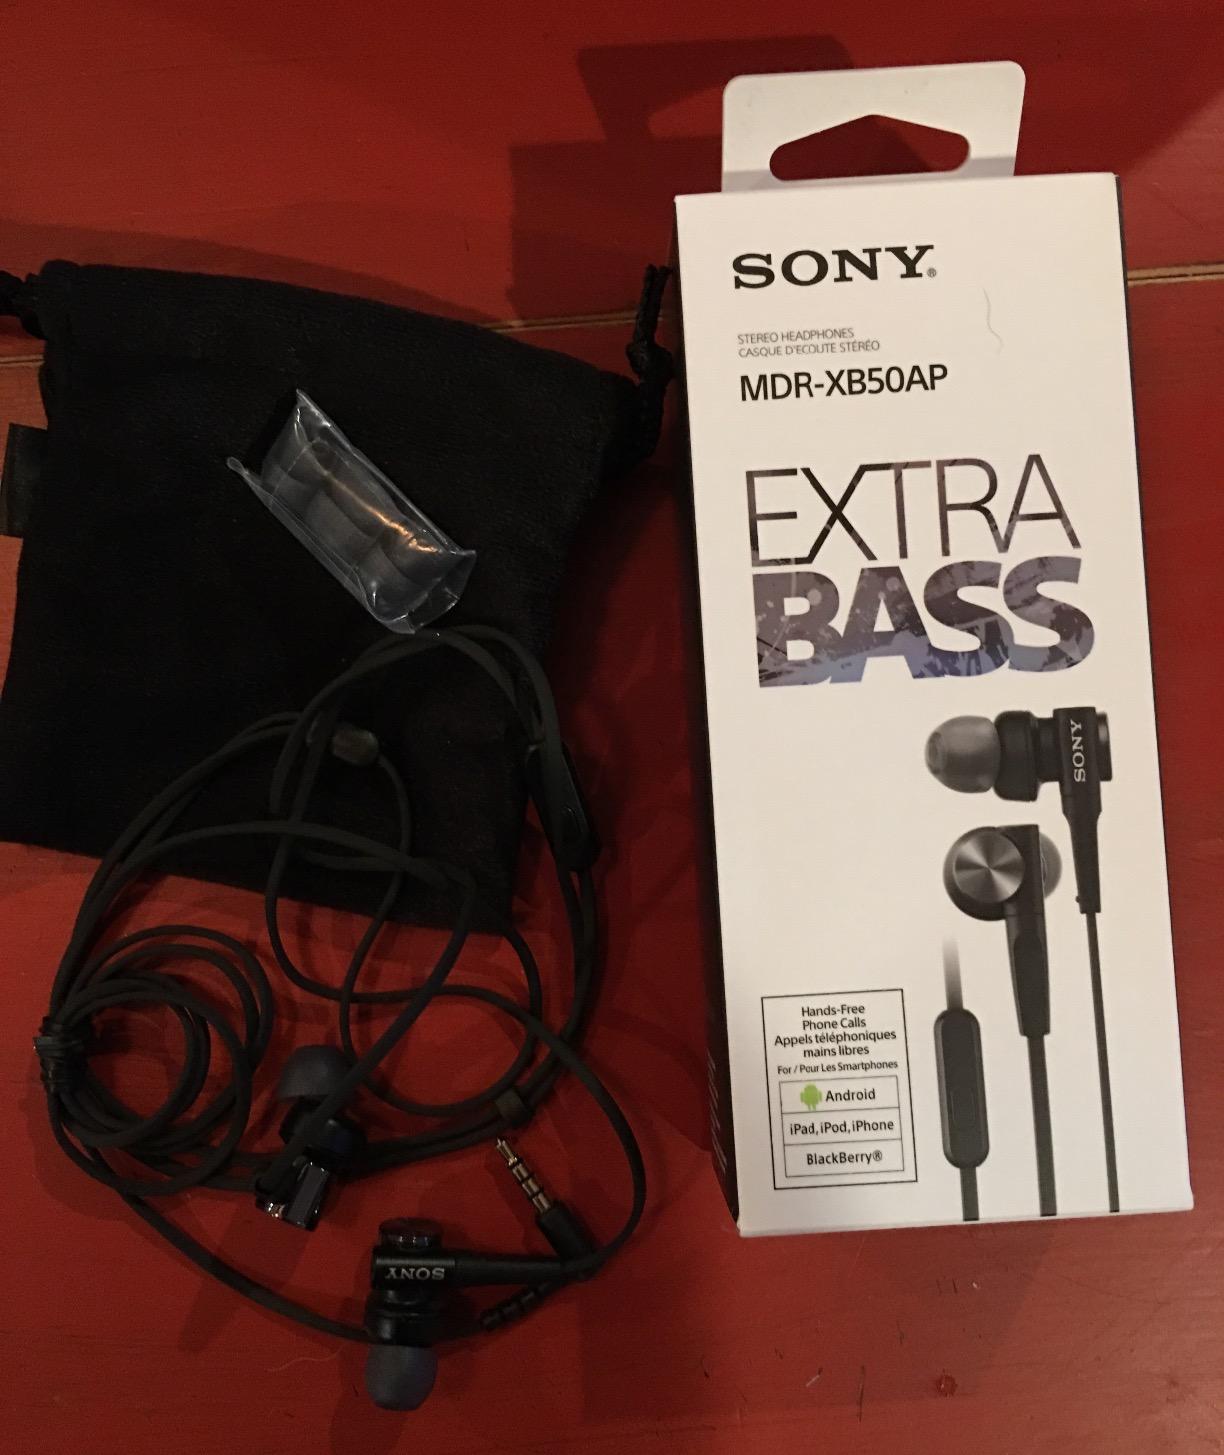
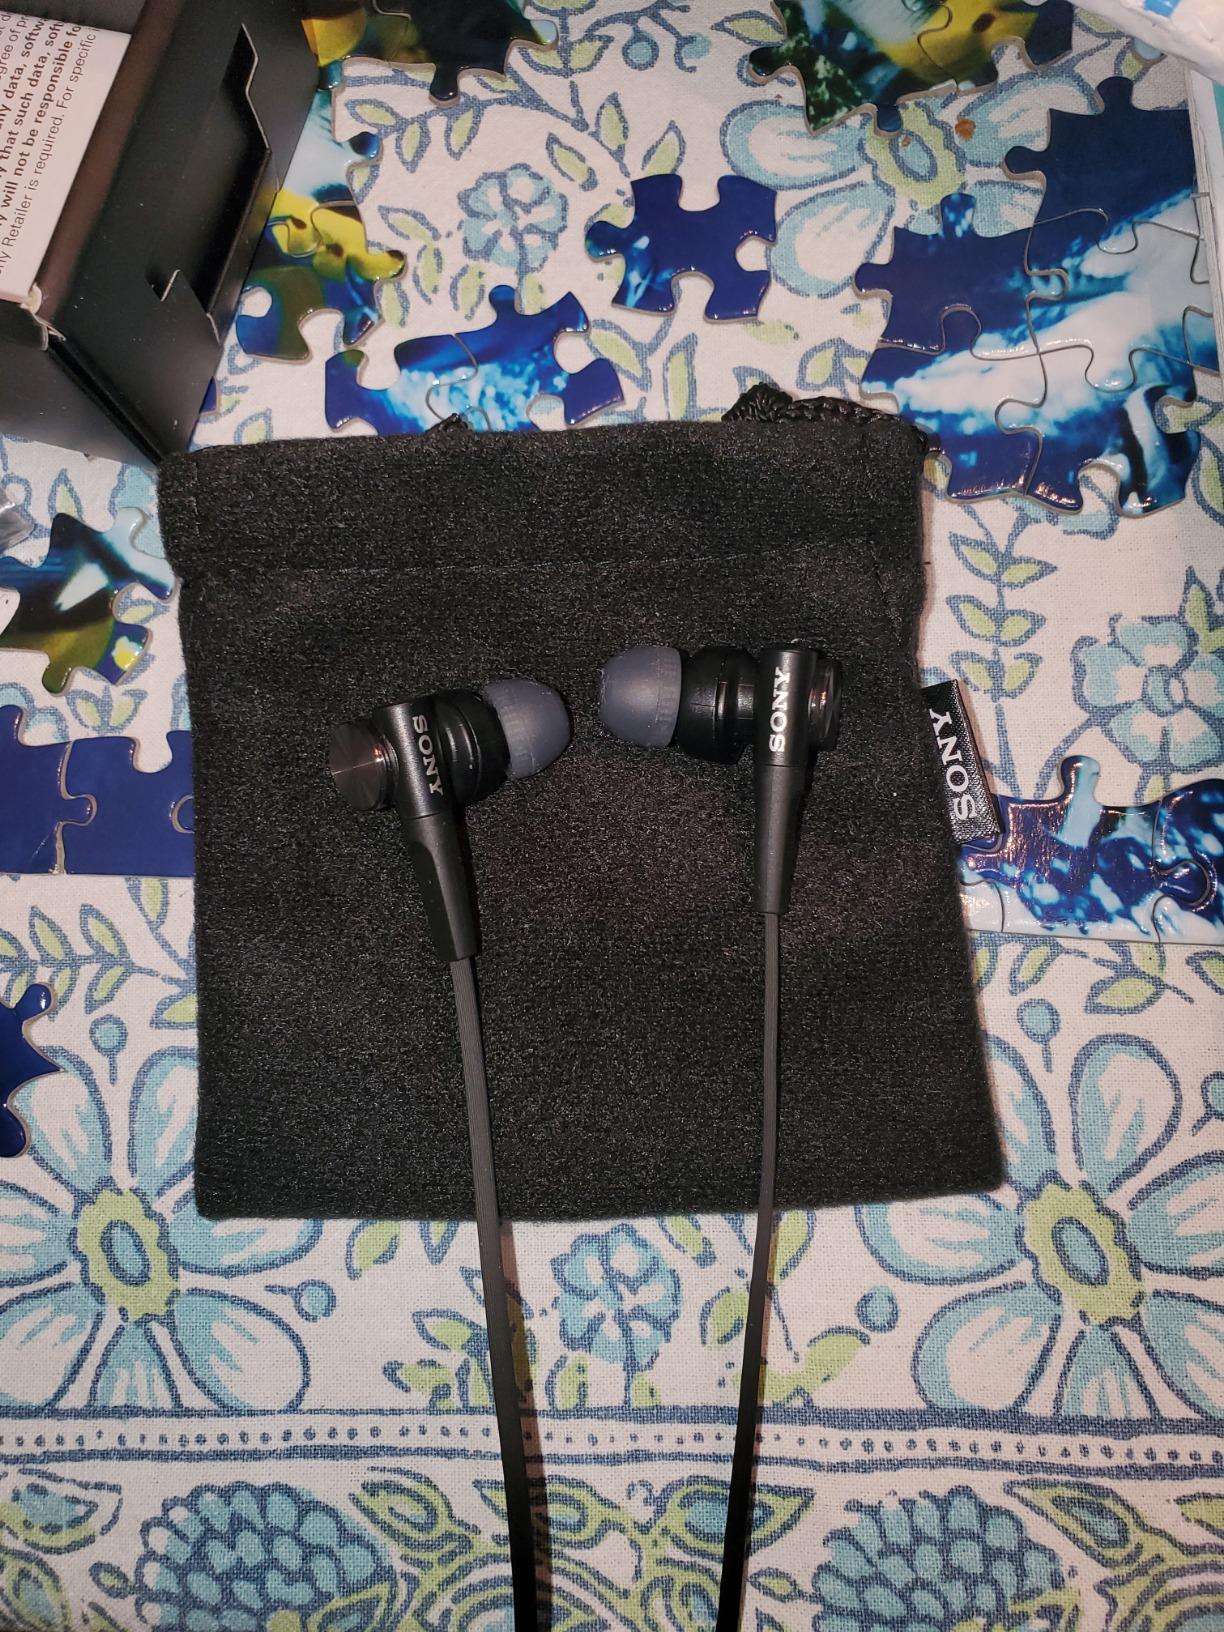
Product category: headphones
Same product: yes